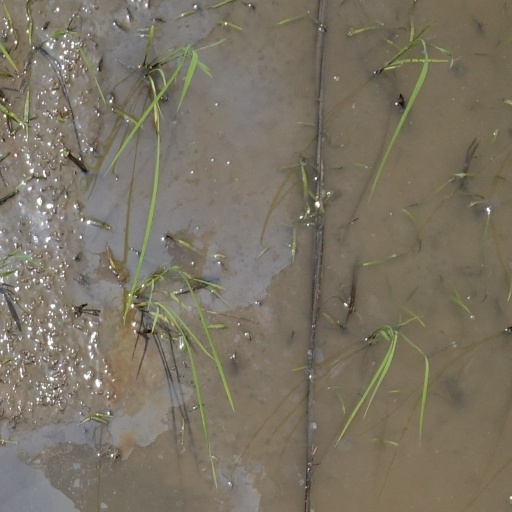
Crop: rice